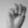
ASL letter: M